Governor-General of Australia

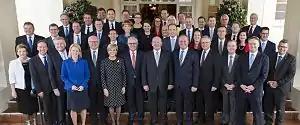
Governor-General Peter Cosgrove with ministers and parliamentary secretaries of the Second Turnbull ministry, 2016

Under the Constitution, the executive power of the Commonwealth is vested in the monarch, but is exercisable by the governor-general. However, such power is only exercised on the advice of ministers in accordance with the principles of responsible government. This occurs formally through the Federal Executive Council, a body of all current (and technically former) ministers that advises the governor-general. Such advice is generally the result of decisions already made in Cabinet, the "de facto" highest executive body in Australia. While some provisions in the Constitution refer the "Governor-General" and others to the "Governor-General in Council", this does not mean that there is in element of discretion in the former; this distinction merely indicates that the former powers were those that were historically classified as belonging to the prerogative of the monarch alone.